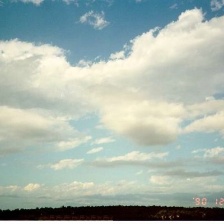
Cloud type: Stratus